Sorry (Beyoncé song)

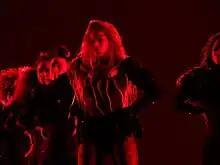
Beyoncé performing "Sorry" as part of The Formation World Tour in 2016

"Sorry" was part of the set list of The Formation World Tour (2016) with the first performance taking place in Miami at the Marlins Park on April 27. The song was performed second during the concerts and the singer appeared on stage alone for the beginning of the performance. She was then joined by female back-up dancers who performed a choreography in line with the song's lyrics, which included putting their middle fingers up. Dee Lockett, writing for Vulture, felt that the inclusion of "Formation" and "Sorry" as the first two songs on the concerts was a "no-brainer opening". Michael Cerio of CBS classified the performance as "fiery". "The Sun Chronicle" reviewer Lauren Carter chose the performance of "Sorry" as one of the show's highlights. "The Guardian" writer Caroline Sullivan noted how during the performance of "the bitterest songs" of "Lemonade", "Sorry" and "Don't Hurt Yourself", "she's a pillar of rage".